Six Flags Hurricane Harbor Chicago

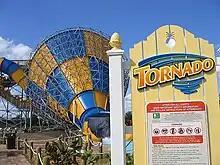
The Tornado water slide pictured in 2006

The water park was planned to open with 25 water slides and include an interactive water structure named Skull Island, which would feature 500 gadgets and eight water slides, and a 500,000 gallon wave pool. Admission would be included with a regular ticket for the theme park. The water park was expected to generate 700 new jobs.